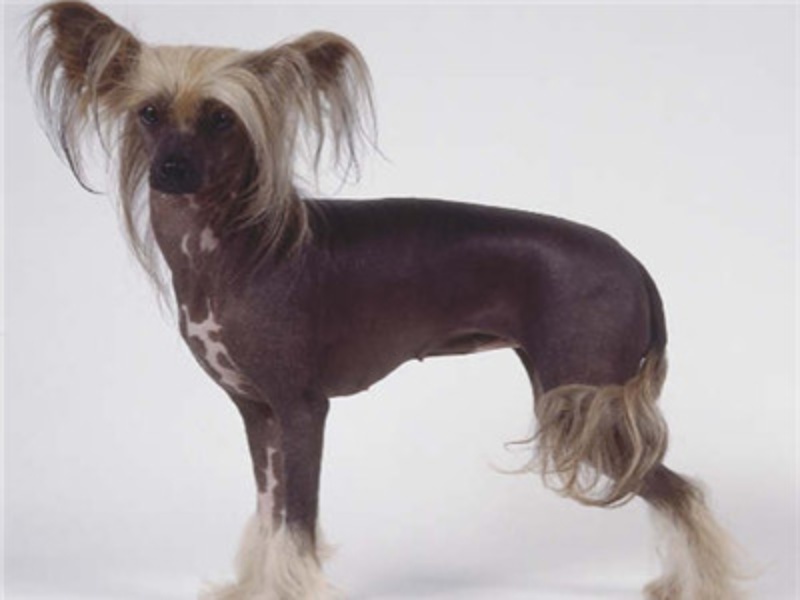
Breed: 234-n000093-Chinese_Crested_Dog